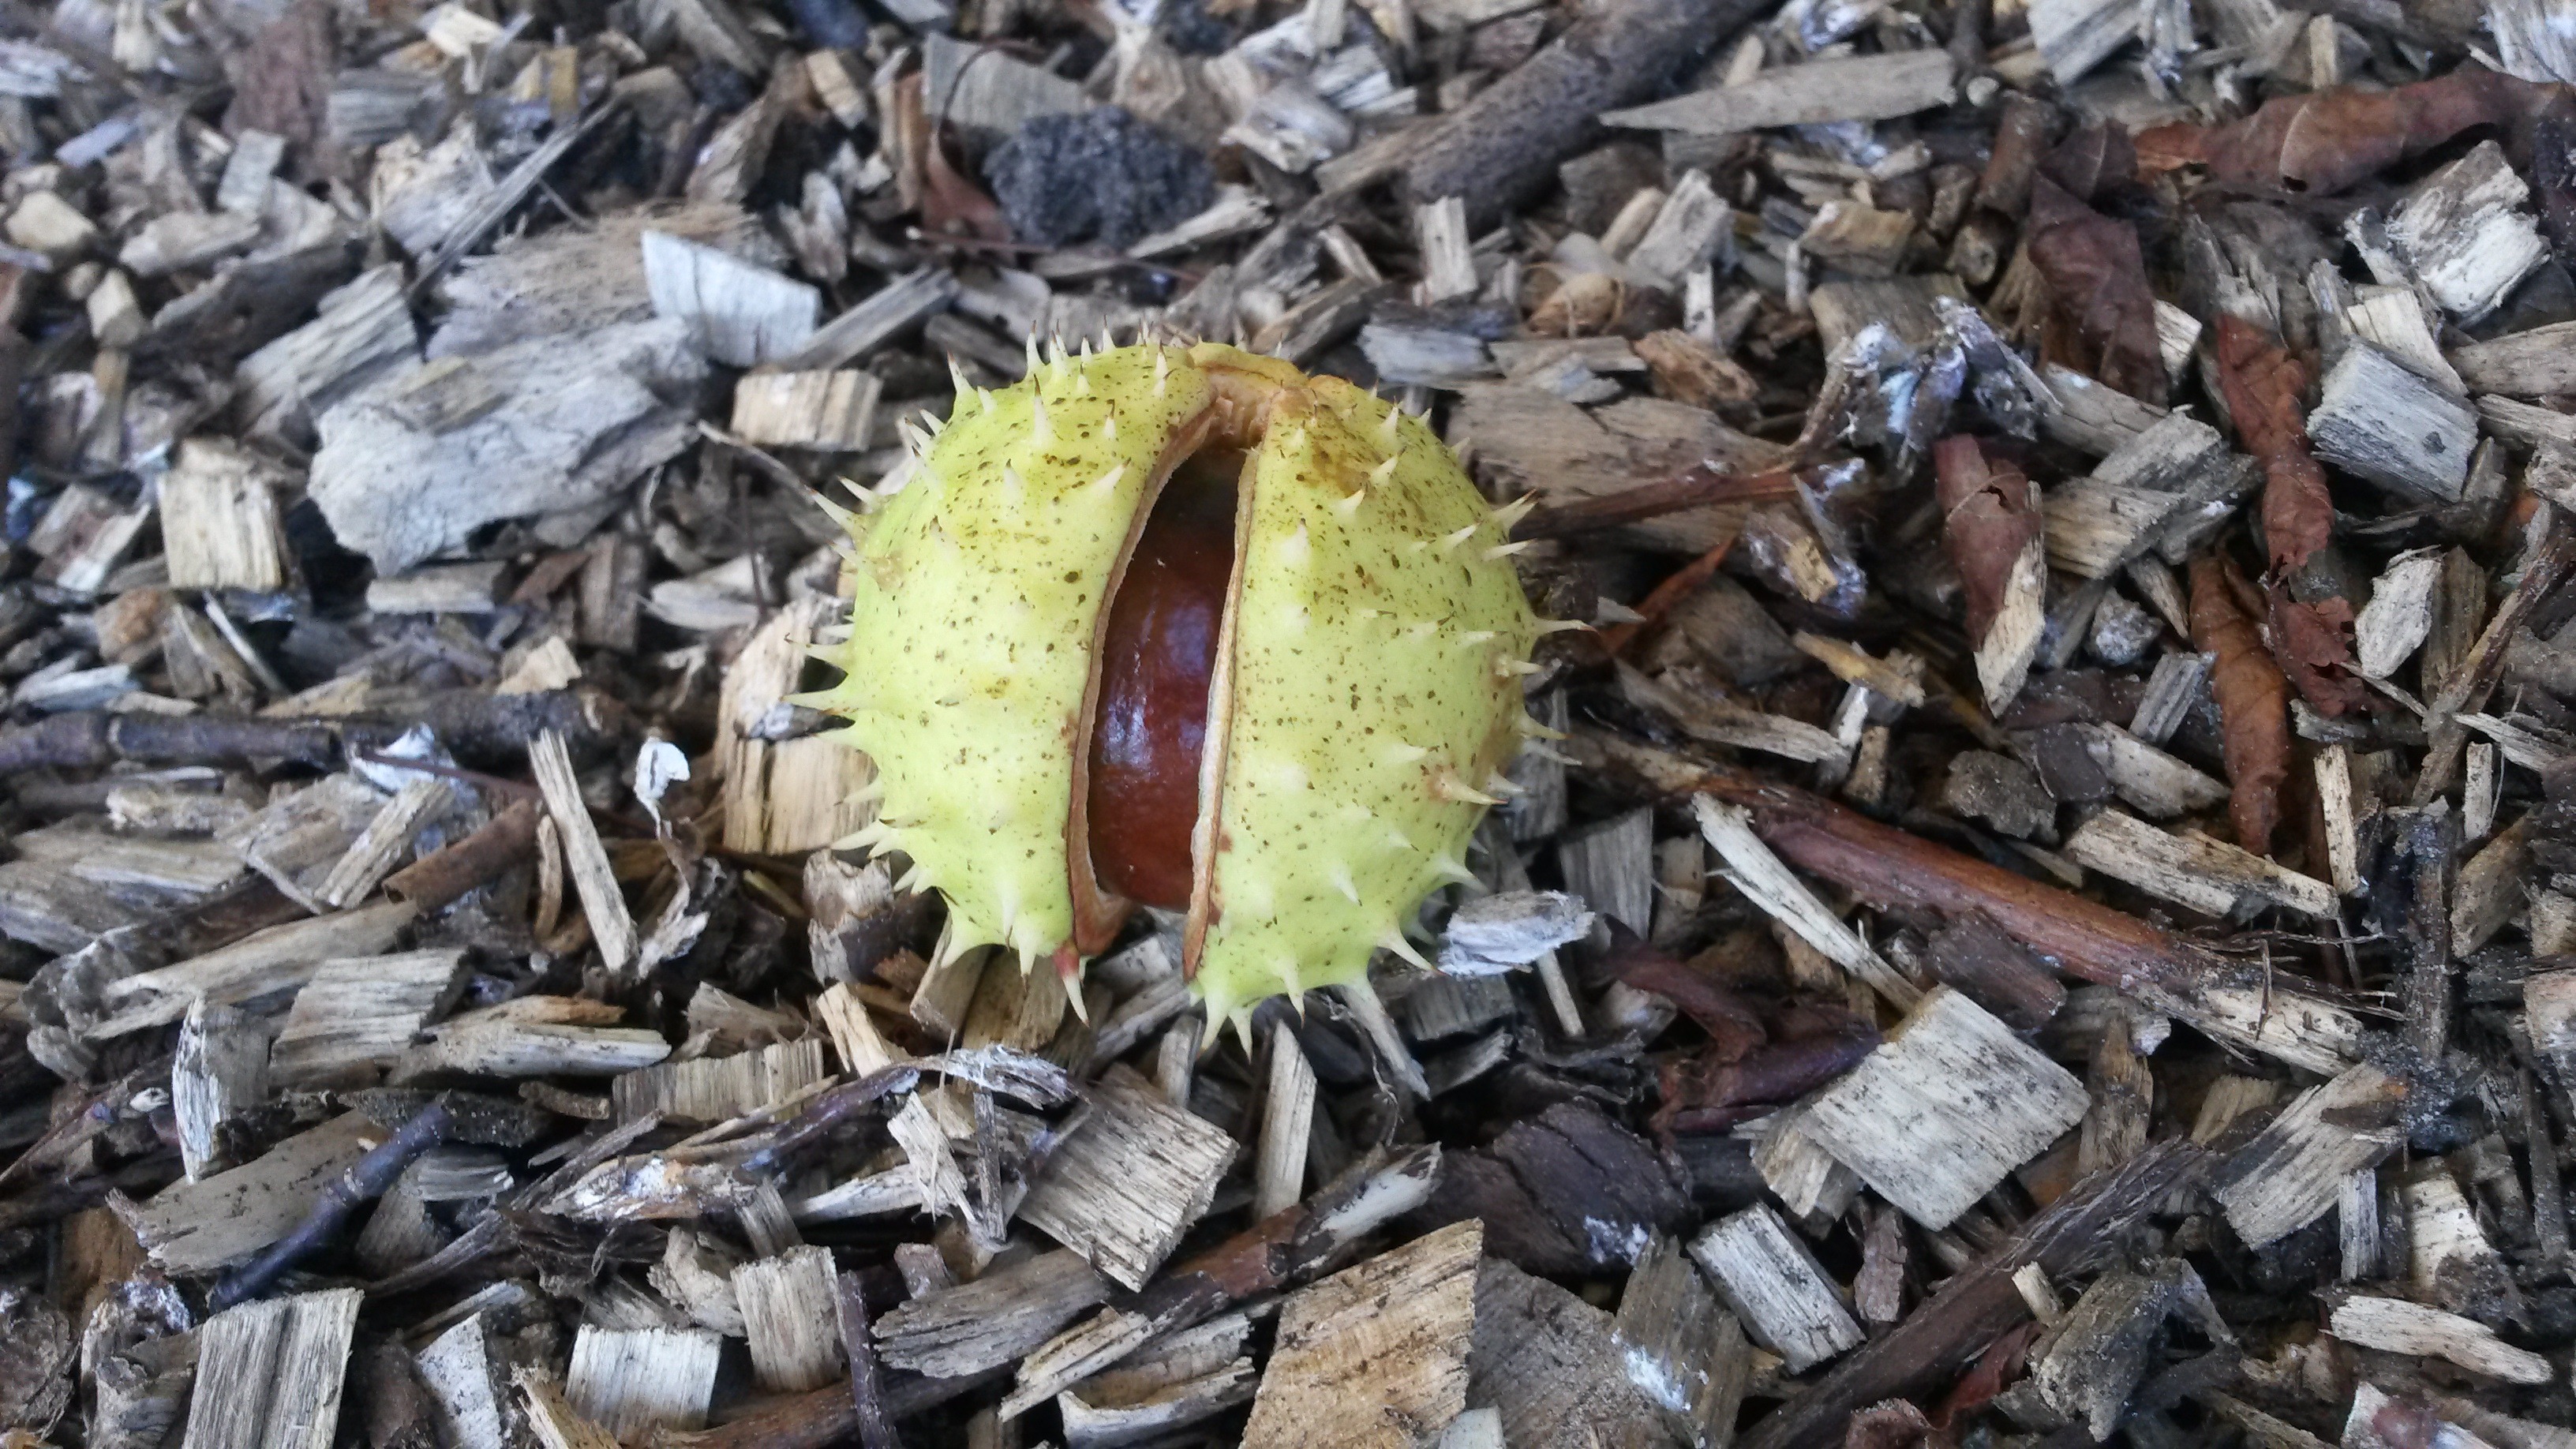
tree, prickly, plant, fruit, leaf, flower, produce, autumn, soil, flora, shell, coconut, chestnut, land plant